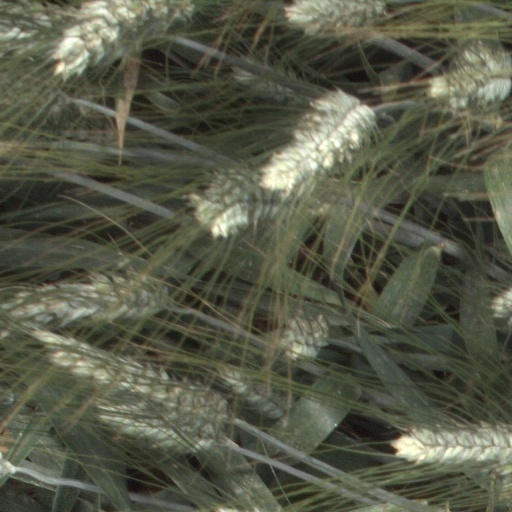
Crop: wheat